Industrial oven

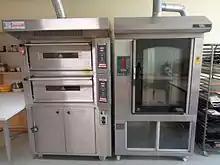
Industrial Zanolli double hearth deck oven (left) and Sveba-Dahlen rotary rack oven (right)

Industrial ovens are heated chambers used for a variety of industrial applications, including drying, curing, or baking components, parts or final products. Industrial ovens can be used for large or small volume applications, in batches or continuously with a conveyor line, and a variety of temperature ranges, sizes and configurations.